Gerard O'Halloran

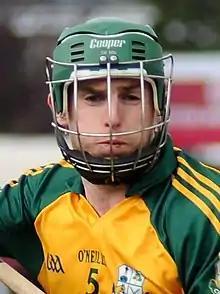

Gerard O'Halloran (born 22 June 1990) is an Irish hurler who played at senior level as a substitute corner-back for the Galway county team.